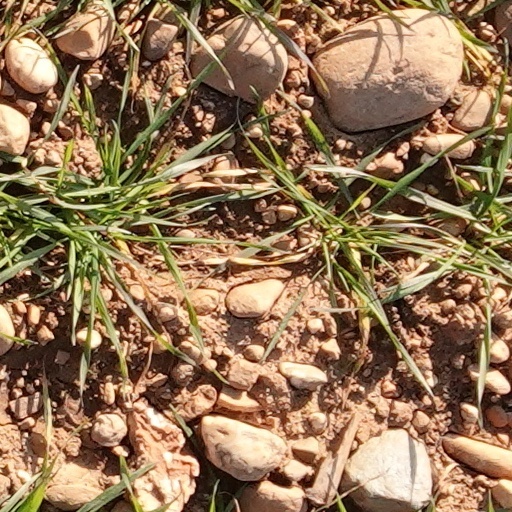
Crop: wheat